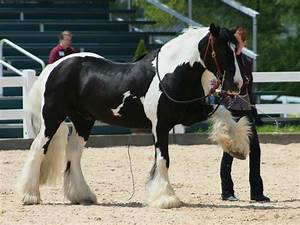
Label: horse